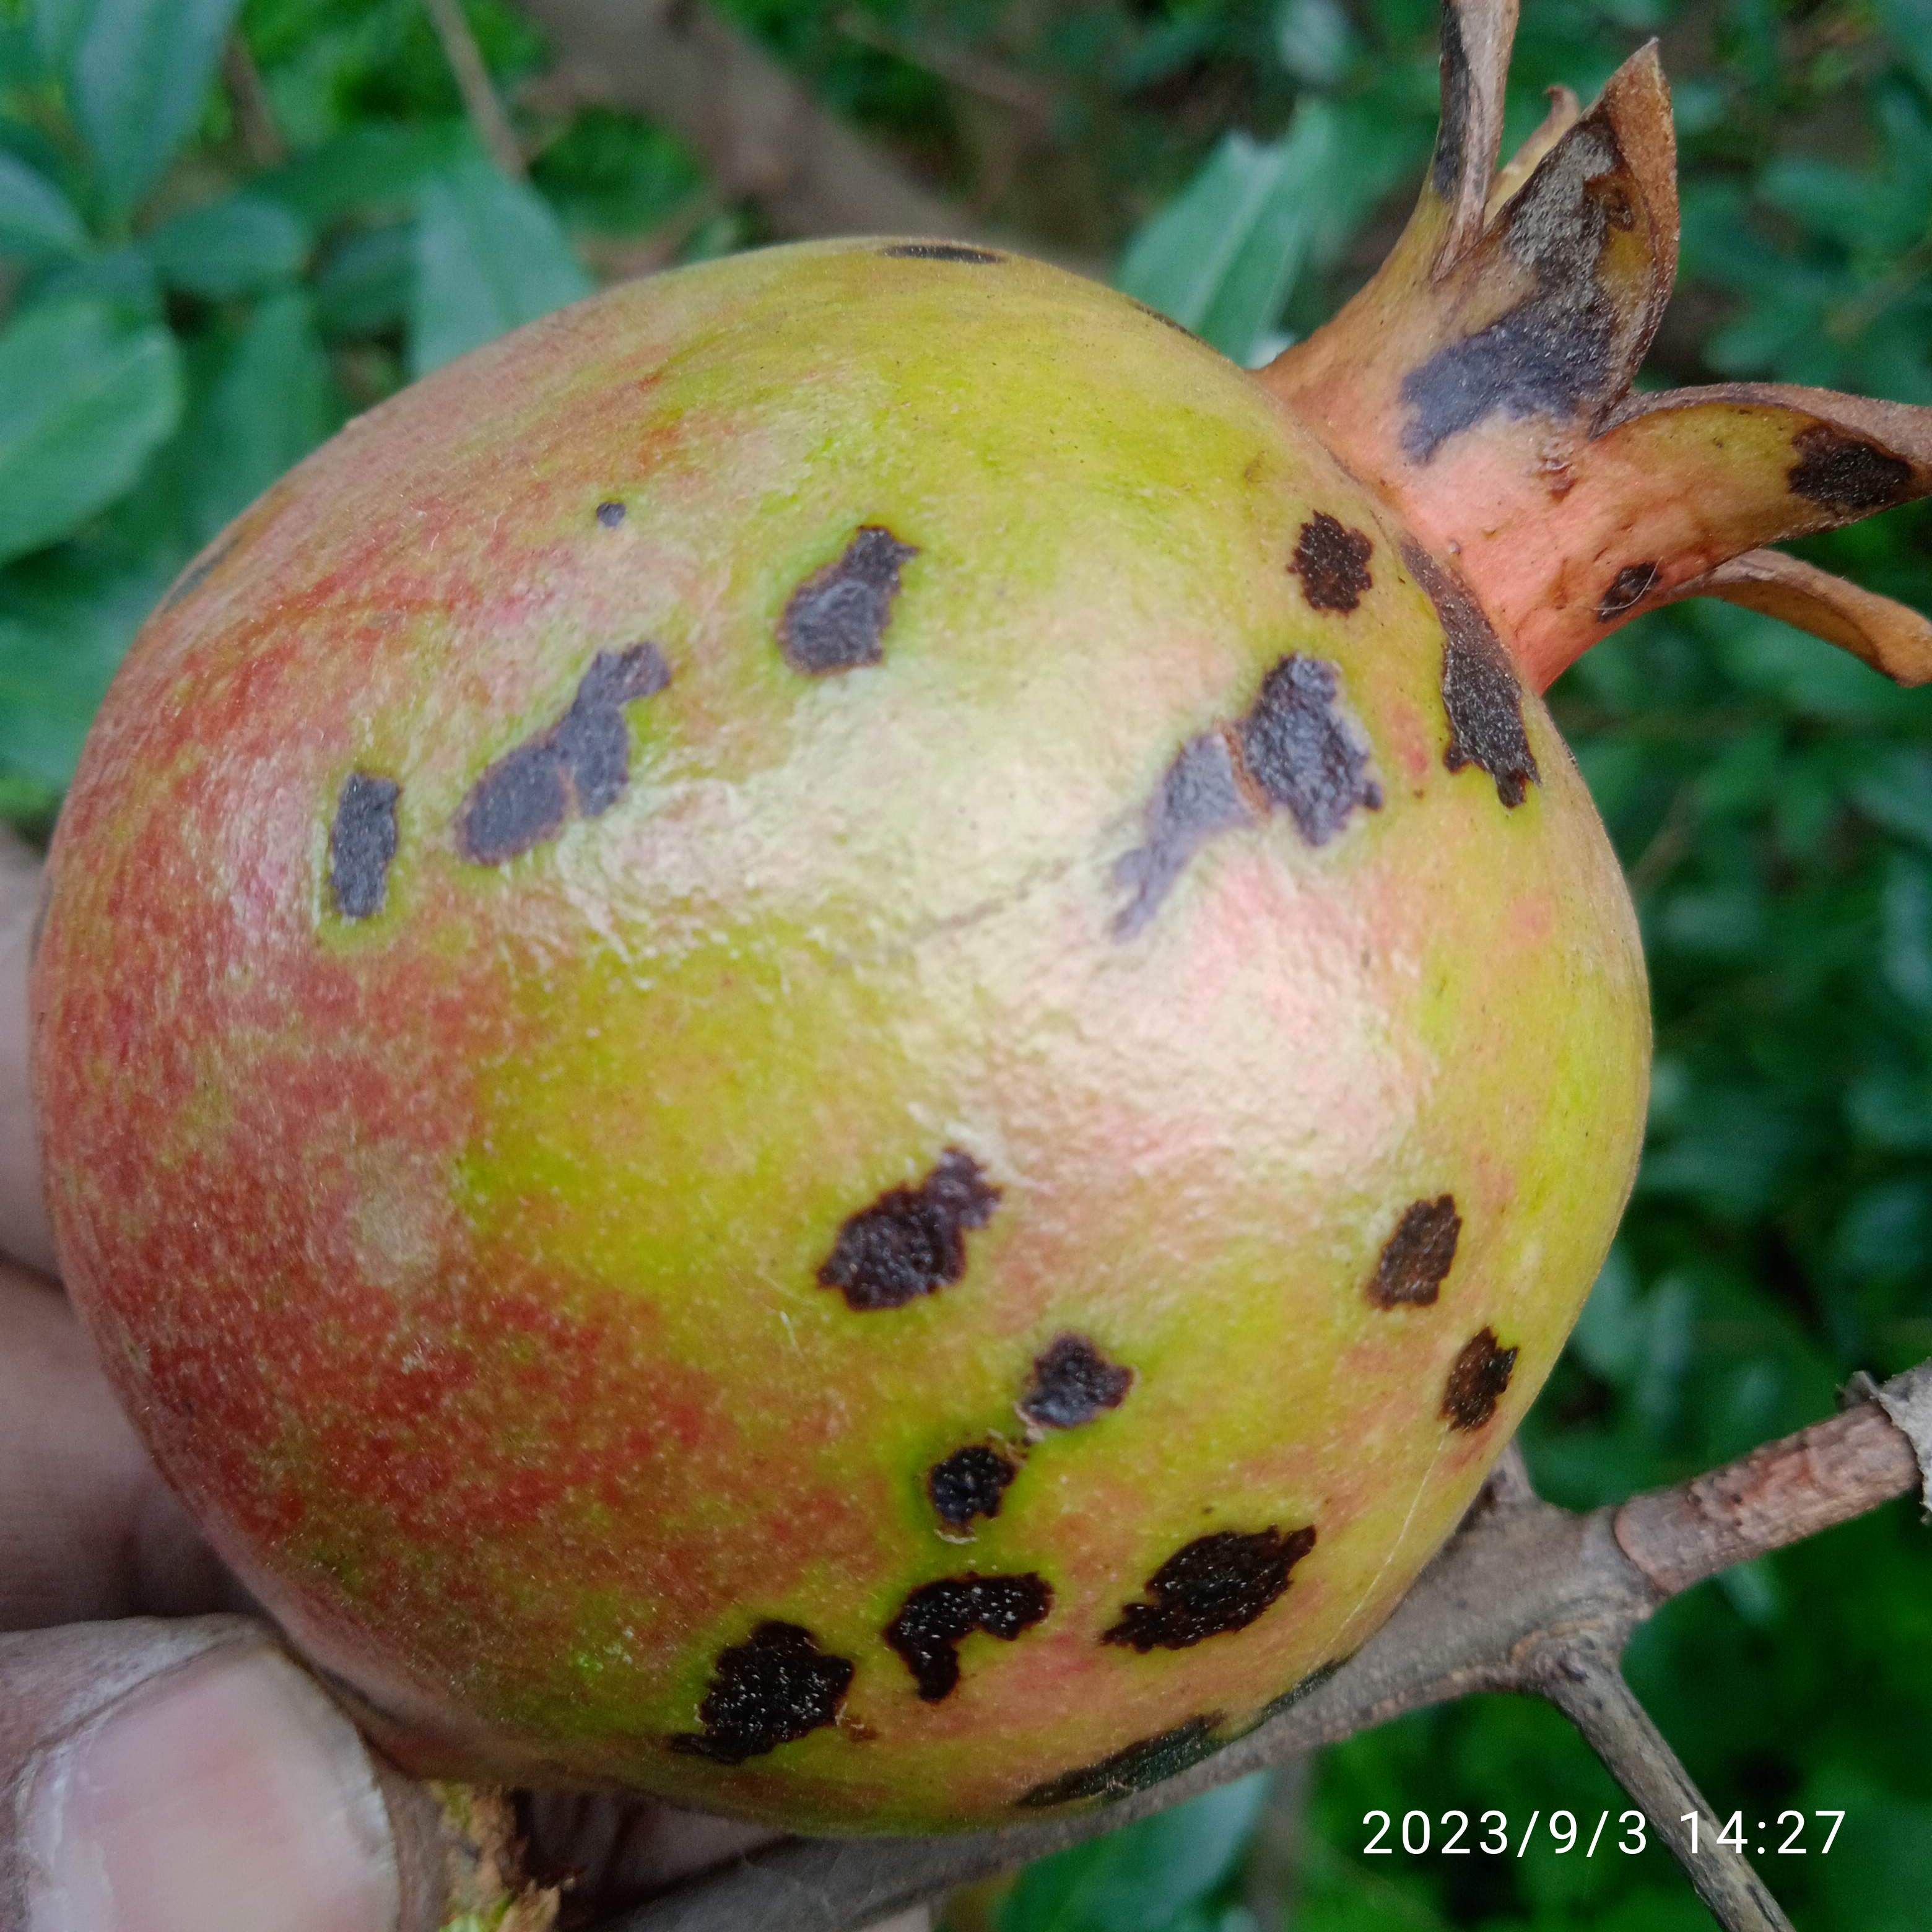
Label: Anthracnose